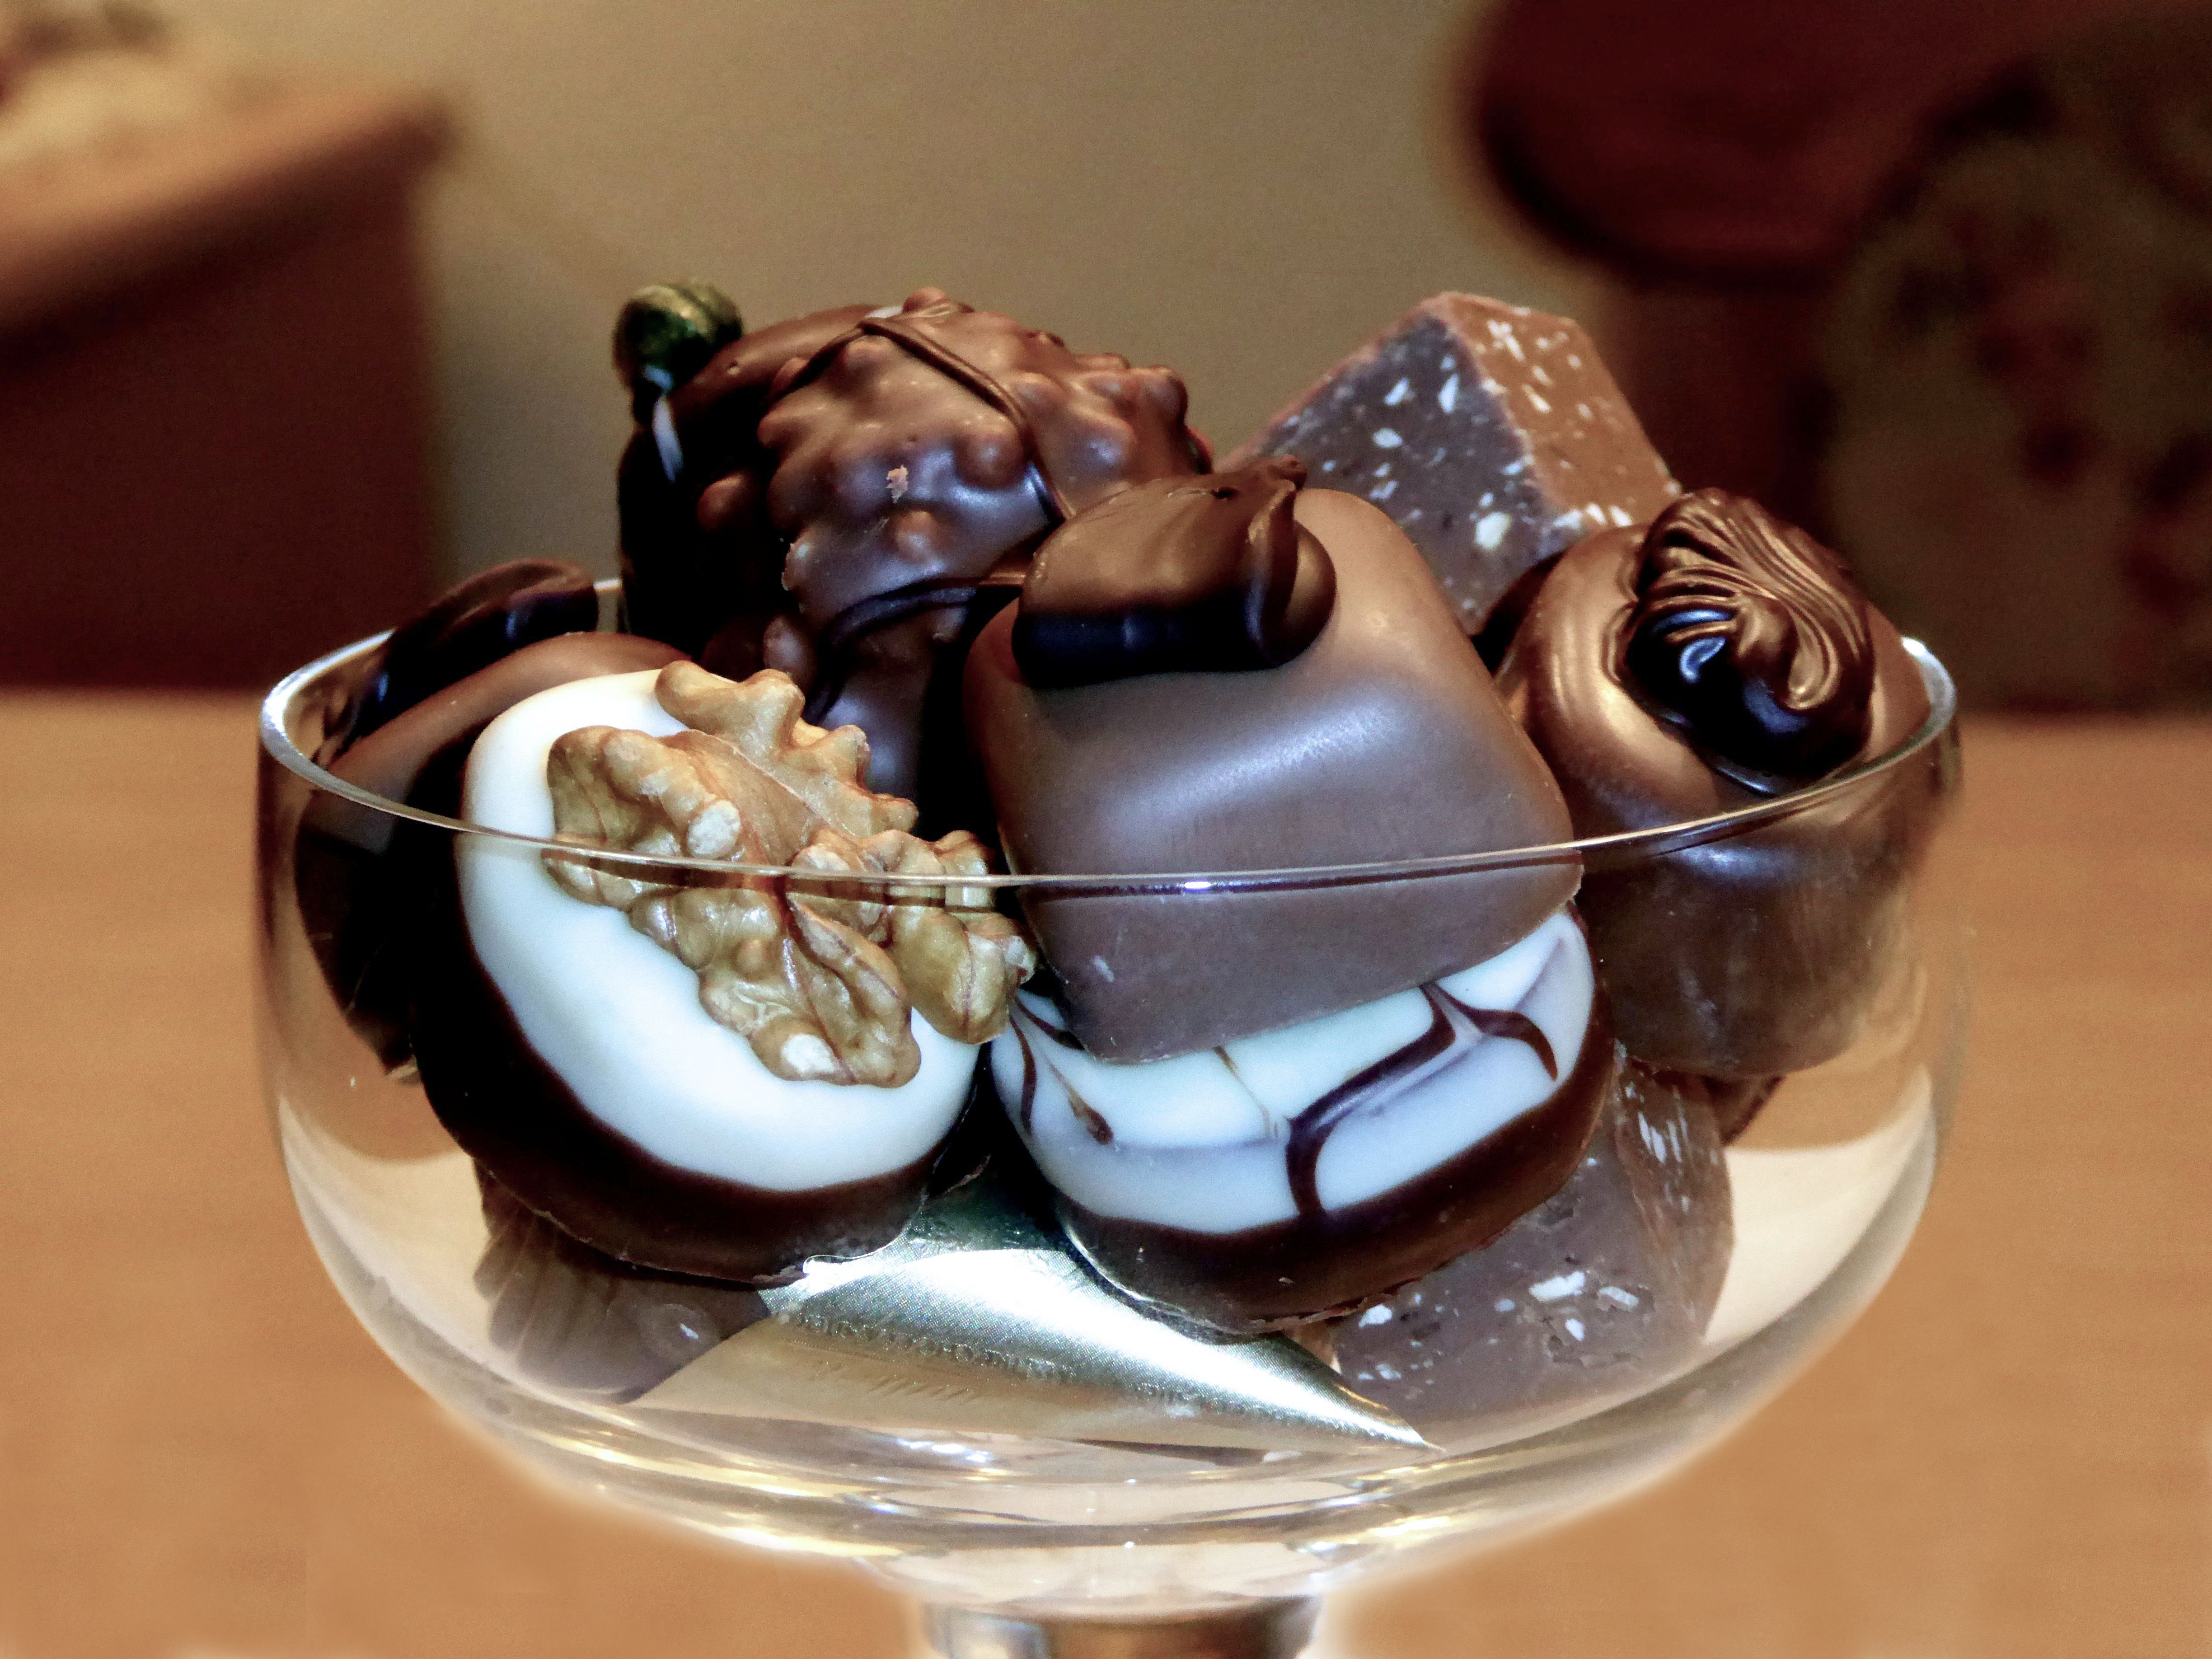
sweet, dish, meal, food, breakfast, chocolate, dessert, cuisine, delicious, brand, sweetness, benefit from, flavor, chocolates, praline, sundae, in the glass, walnut pralines